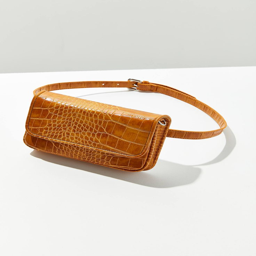
shop croc convertible belt bag today .